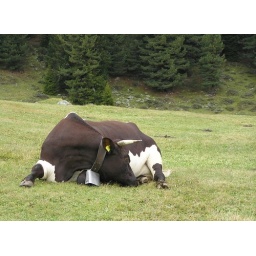
Cow sleeping in a pasture